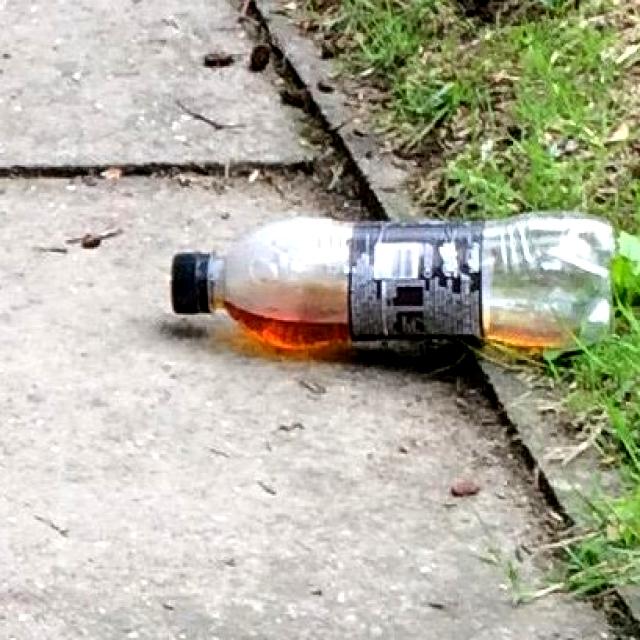
Label: Plastic